Carnival Glory

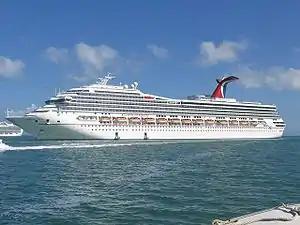
"Carnival Glory" anchored in Belize City, Belize on February 28, 2006

On March 8, 2015, 21-year-old Virginia Tech student, Cameron Smook, fell overboard from a 6th deck balcony. Surveillance video showed Smook climb over the balcony's railing before falling into the water. A search was conducted south of Abaco Island, Bahamas. The United States Coast Guard along with other area vessels conducted a search, but Smook's body was not recovered. The cruise had departed Miami on Saturday, March 7, 2015.